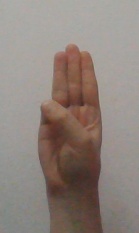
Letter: thaa